Commentaries on the Laws of England

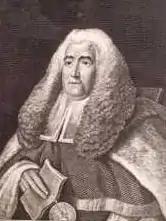
Sir William Blackstone as illustrated in his "Commentaries on the Laws of England"

The Commentaries on the Laws of England (commonly, but informally known as Blackstone's Commentaries) are an influential 18th-century treatise on the common law of England by Sir William Blackstone, originally published by the Clarendon Press at Oxford between 1765 and 1769. The work is divided into four volumes, on the rights of persons, the rights of things, of private wrongs and of public wrongs.